RHB Bank

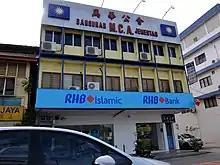
RHB Bank in Jementah, Johor.

A wholly owned subsidiary of RHB Capital, RHB Bank Berhad is a result of three mergers –with Kwong Yik Bank Berhad, Sime Bank Berhad and Bank Utama (Malaysia) Berhad in 1997, 1999 and 2003. Its key milestones through the mergers are as follows: